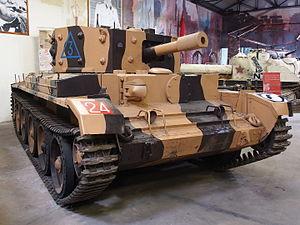
Le musée des Blindés de Saumur ou musée des Blindés Général Estienne est un musée de véhicules blindés situé à Saumur.